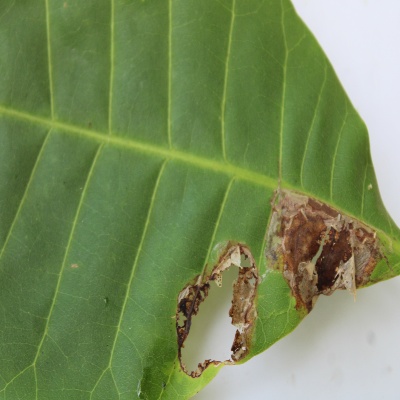
Crop: Cashew
Condition: leaf miner